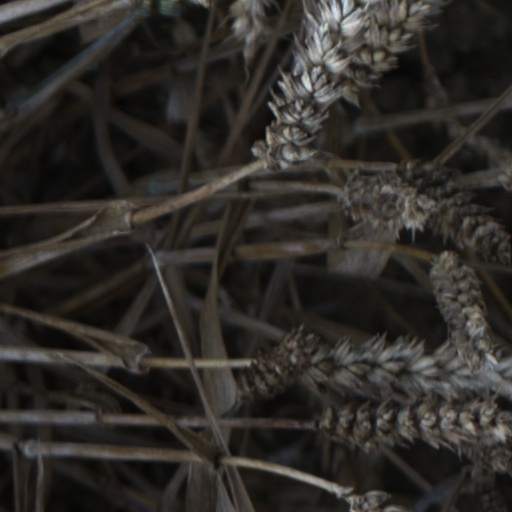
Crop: wheat